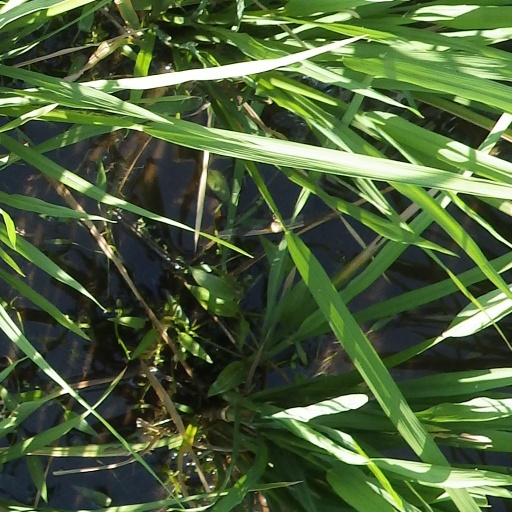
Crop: rice